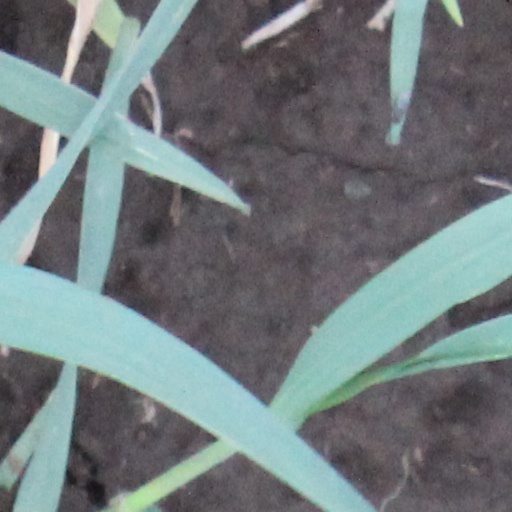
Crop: wheat